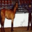
Label: horse